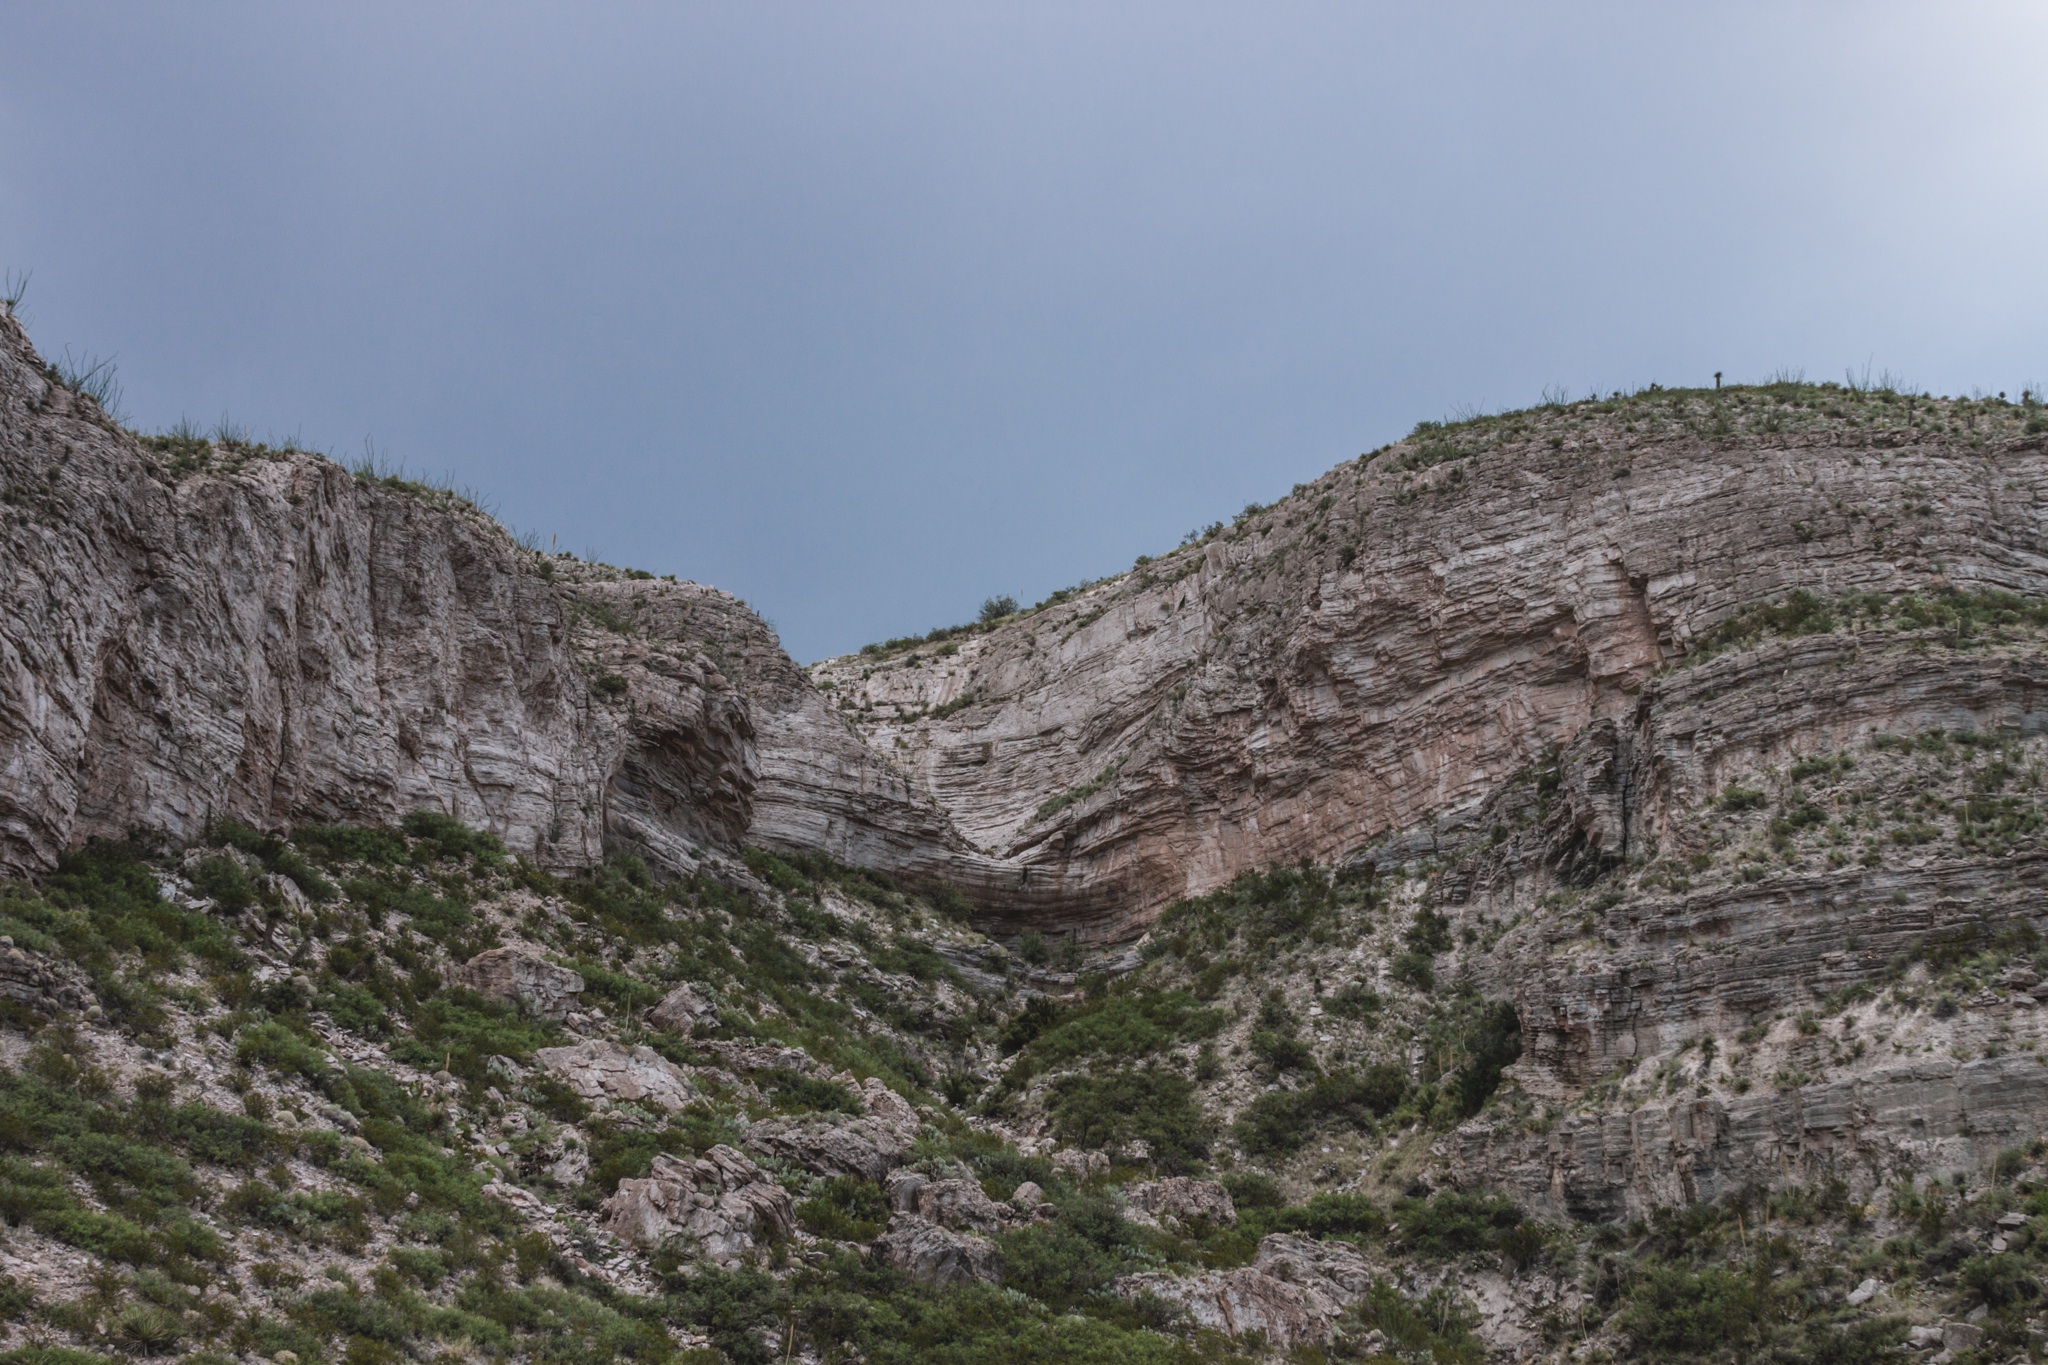
rock, wilderness, mountain, trail, hill, mountain range, formation, cliff, terrain, ridge, geology, badlands, plateau, fell, landform, mountain pass, geographical feature, mountainous landforms